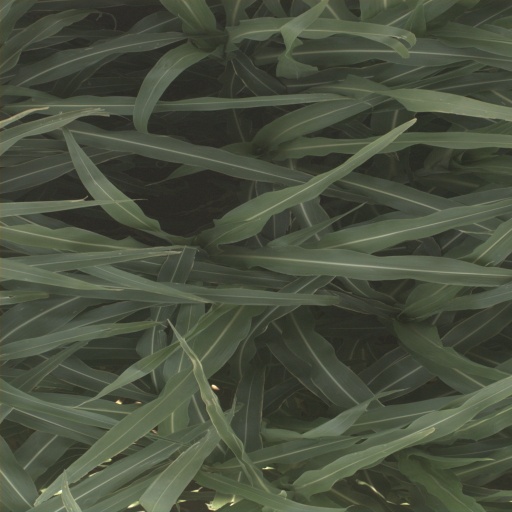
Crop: sorghum